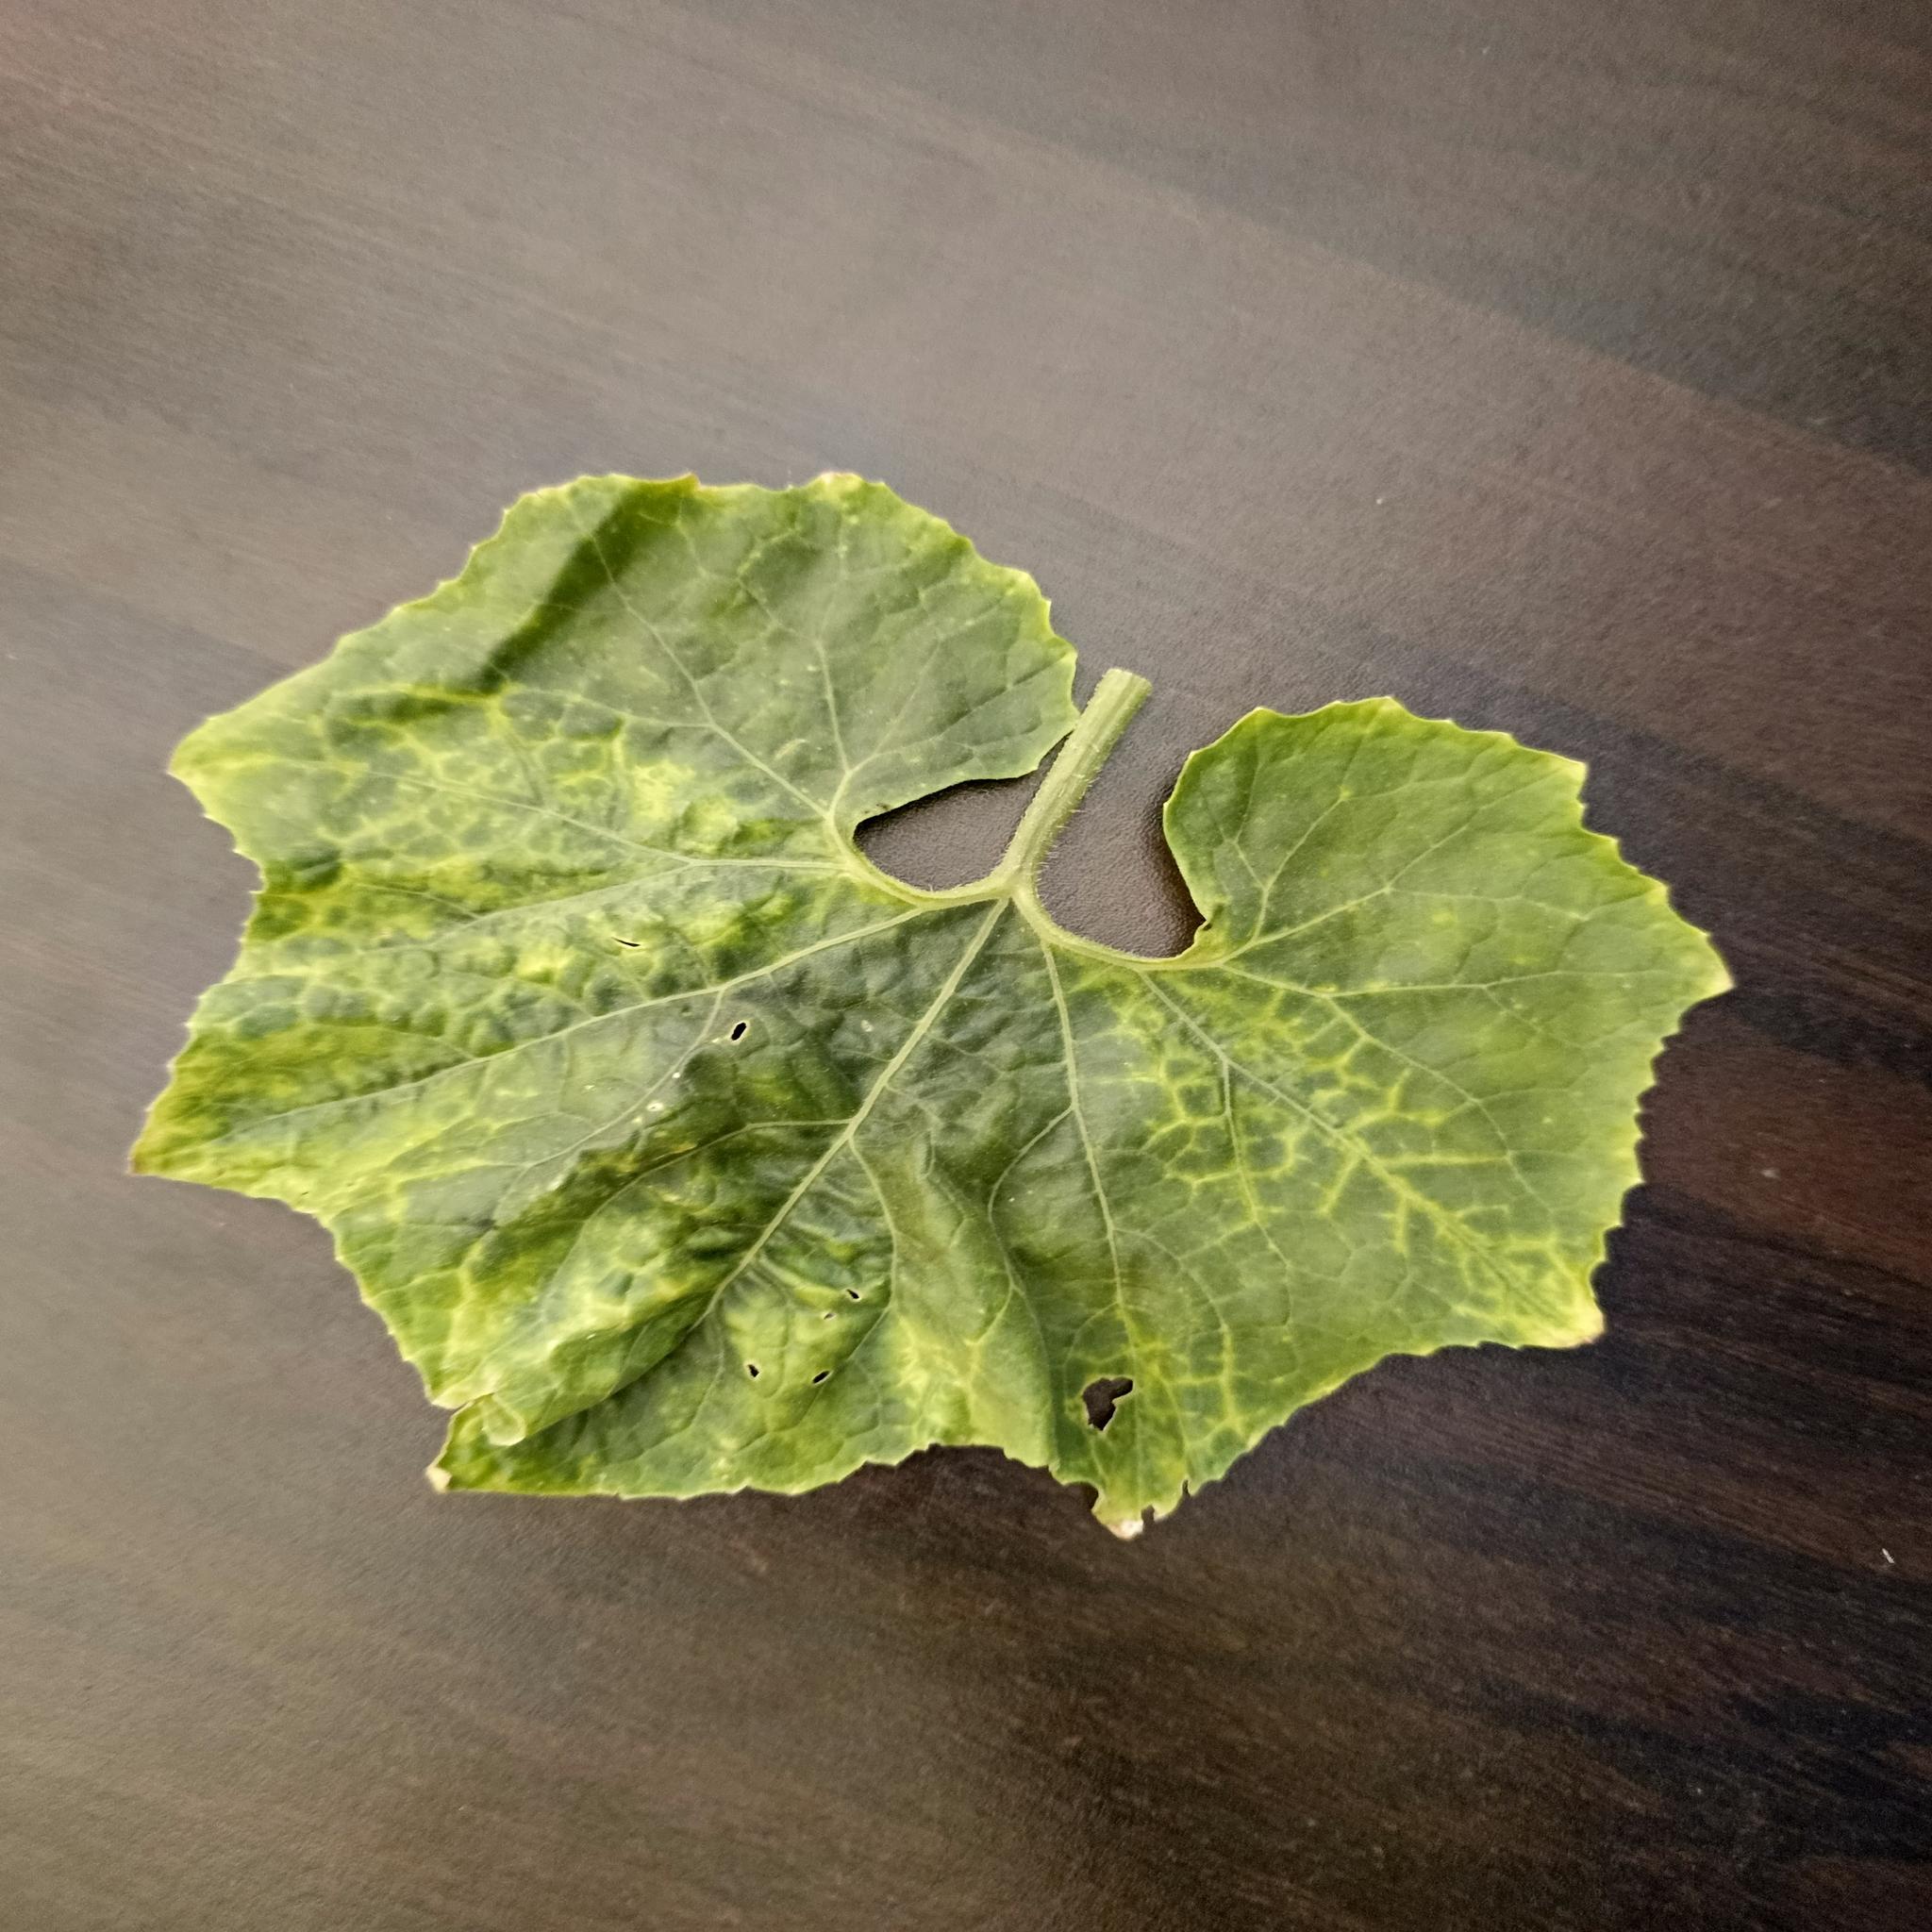
Label: Downy mildew